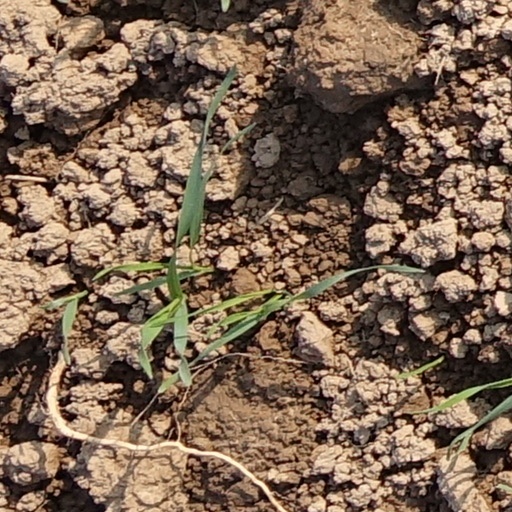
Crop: wheat